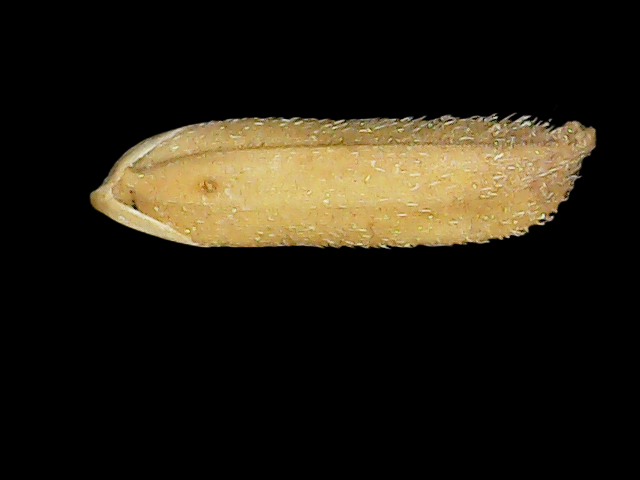
Rice variety: Binadhan16